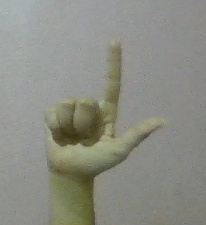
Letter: laam